Montrose and Bervie Railway

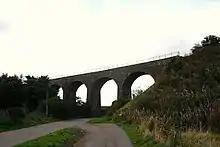
North West Water railway Bridge crosses the River North Esk

In many places the track bed can still be seen. The northern section, between Inverbervie and Gourdon is now a well surfaced footpath and is part of the National Cycle Network.